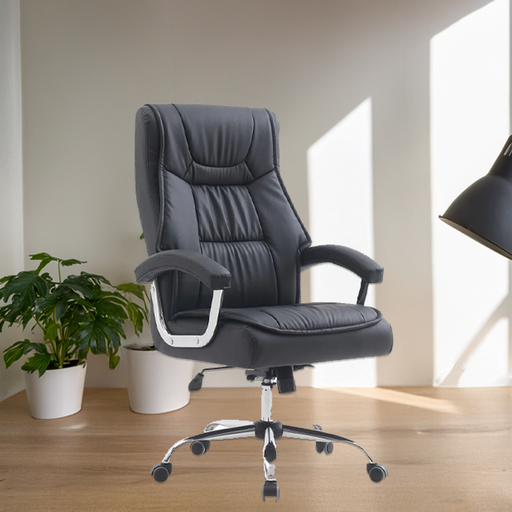
קטגוריה: מתנות בתוספת תשלום
תיאור: כיסא מנהלות ומנהלים SUPERVISOR ד"ר גב
תשלום נוסף: 250 ₪
מידע נוסף: מתנה בתוספת תשלום